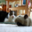
Label: cat